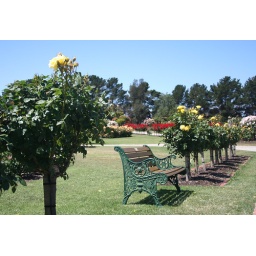
Bench seat in a row of yellow roses. State Rose Garden. Werribee Park. Victoria.